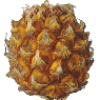
Label: Pineapple Mini 1